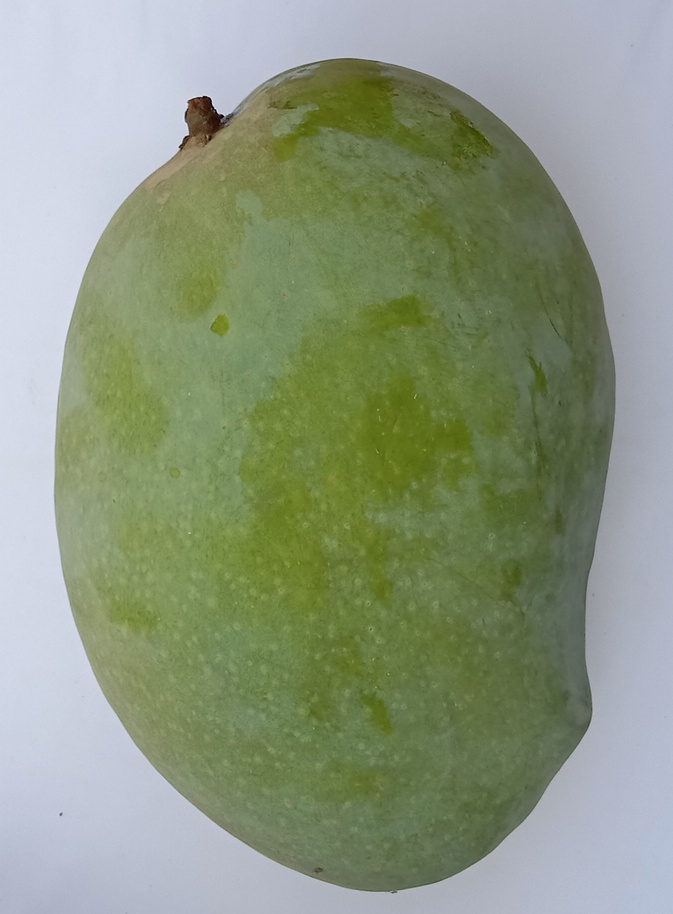
Mango variety: Fajri